Federal Bureau of Investigation

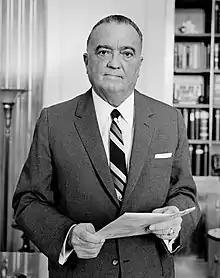
J. Edgar Hoover, FBI director from 1924 to 1972

J. Edgar Hoover served as FBI director from 1924 to 1972, a combined 48 years with the BOI, DOI, and FBI. He was chiefly responsible for creating the Scientific Crime Detection Laboratory, or the FBI Laboratory, which officially opened in 1932, as part of his work to professionalize investigations by the government. Hoover was substantially involved in most major cases and projects that the FBI handled during his tenure. But as detailed below, his tenure as Bureau director proved to be highly controversial, especially in its later years. After Hoover's death, Congress passed legislation that limited the tenure of future FBI directors to ten years.